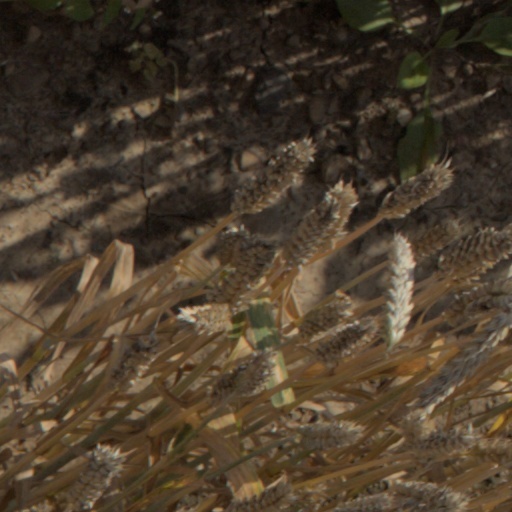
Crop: wheat